Grendel's mother

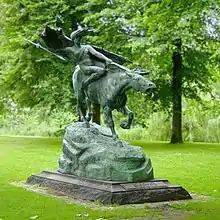
A sculpture of a valkyrie on a horse by Stephan Sinding, 1908

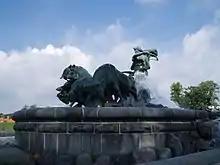
The Gefion Fountain in Copenhagen, Denmark by Anders Bundgård, 1908

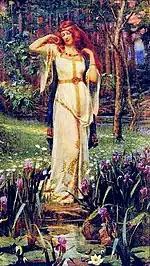
Freyja, in a painting by James Doyle Penrose, 1890

The Old English "ides", Old High German "itis" and Old Norse "dís" are cognates that all mean "lady", and "idisi" appears as the name of the Valkyries in the only surviving pagan source in Old High German, the "Merseburg Incantations". More generally, in Norse mythology, the "Dísir" ('ladies') are fate goddesses who can be both benevolent and antagonistic towards mortal people.